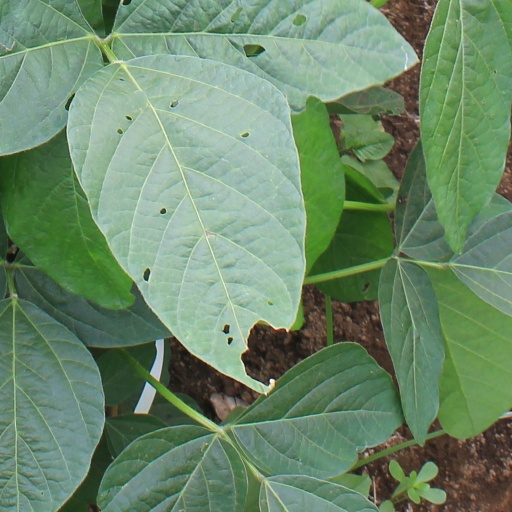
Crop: soybean